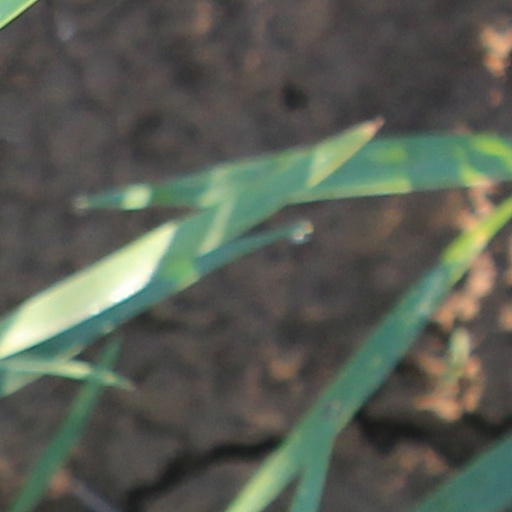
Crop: wheat